River Loddon

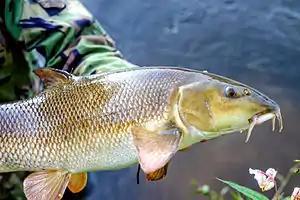
Angler holding a large barbel

To facilitate migrating fish, £485,000 was spent creating a bypass around weirs at Arborfield in 2010 – a project of the Environment Agency, Thames Water, the University of Reading, Farley Estate and Arborfield Angling Society, meeting the public spending commitment directed by the Water Framework Directive. This provided: